Vin Burnham

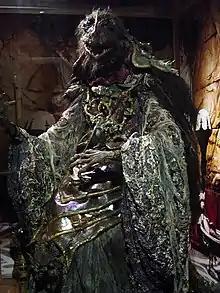
A Skeksis character puppet from "The Dark Crystal."

Alongside her work with Acheson, Burnham worked with Jim Henson's Creature Shop. The company (then known as the Jim Henson Organization) had a London workshop with a state-of-the-art foam lab and animatronics team, based in Hampstead. Burnham's first film project with the Creature Shop was "The Dark Crystal" (1982). Burnham was on the Skeksis unit, created the theatrical garments worn by the evil characters. The design of the characters was set by Brian Froud's illustrations, and Burnham and team had to translate those drawings into three-dimensional, practical costumes for the enormous puppet characters. Burnham returned to the Creature Shop for Henson's next major film project, "Labyrinth", contributing to costumes including the Riding Goblins and the cloak for Jareth.